I Would Rather Stay Poor

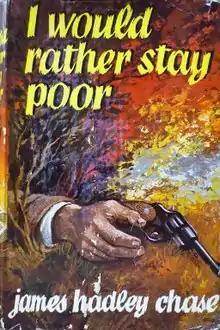
Cover of the first edition, published by Robert Hale. Cover art by Val Biro.

I Would Rather Stay Poor is a 1962 thriller novel by British writer James Hadley Chase.